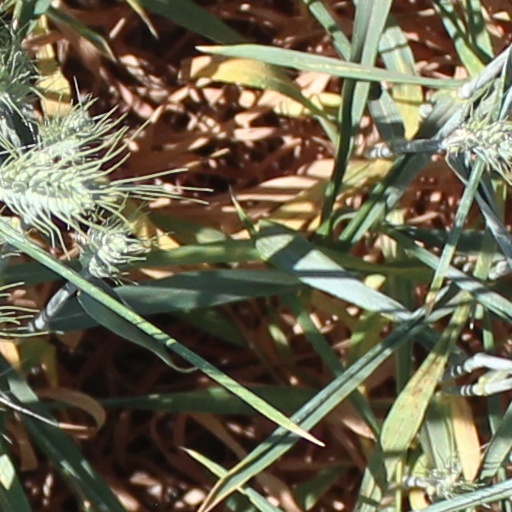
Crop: wheat